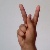
The image shows a hand gesture representing the letter 'K' in Indian Sign Language.